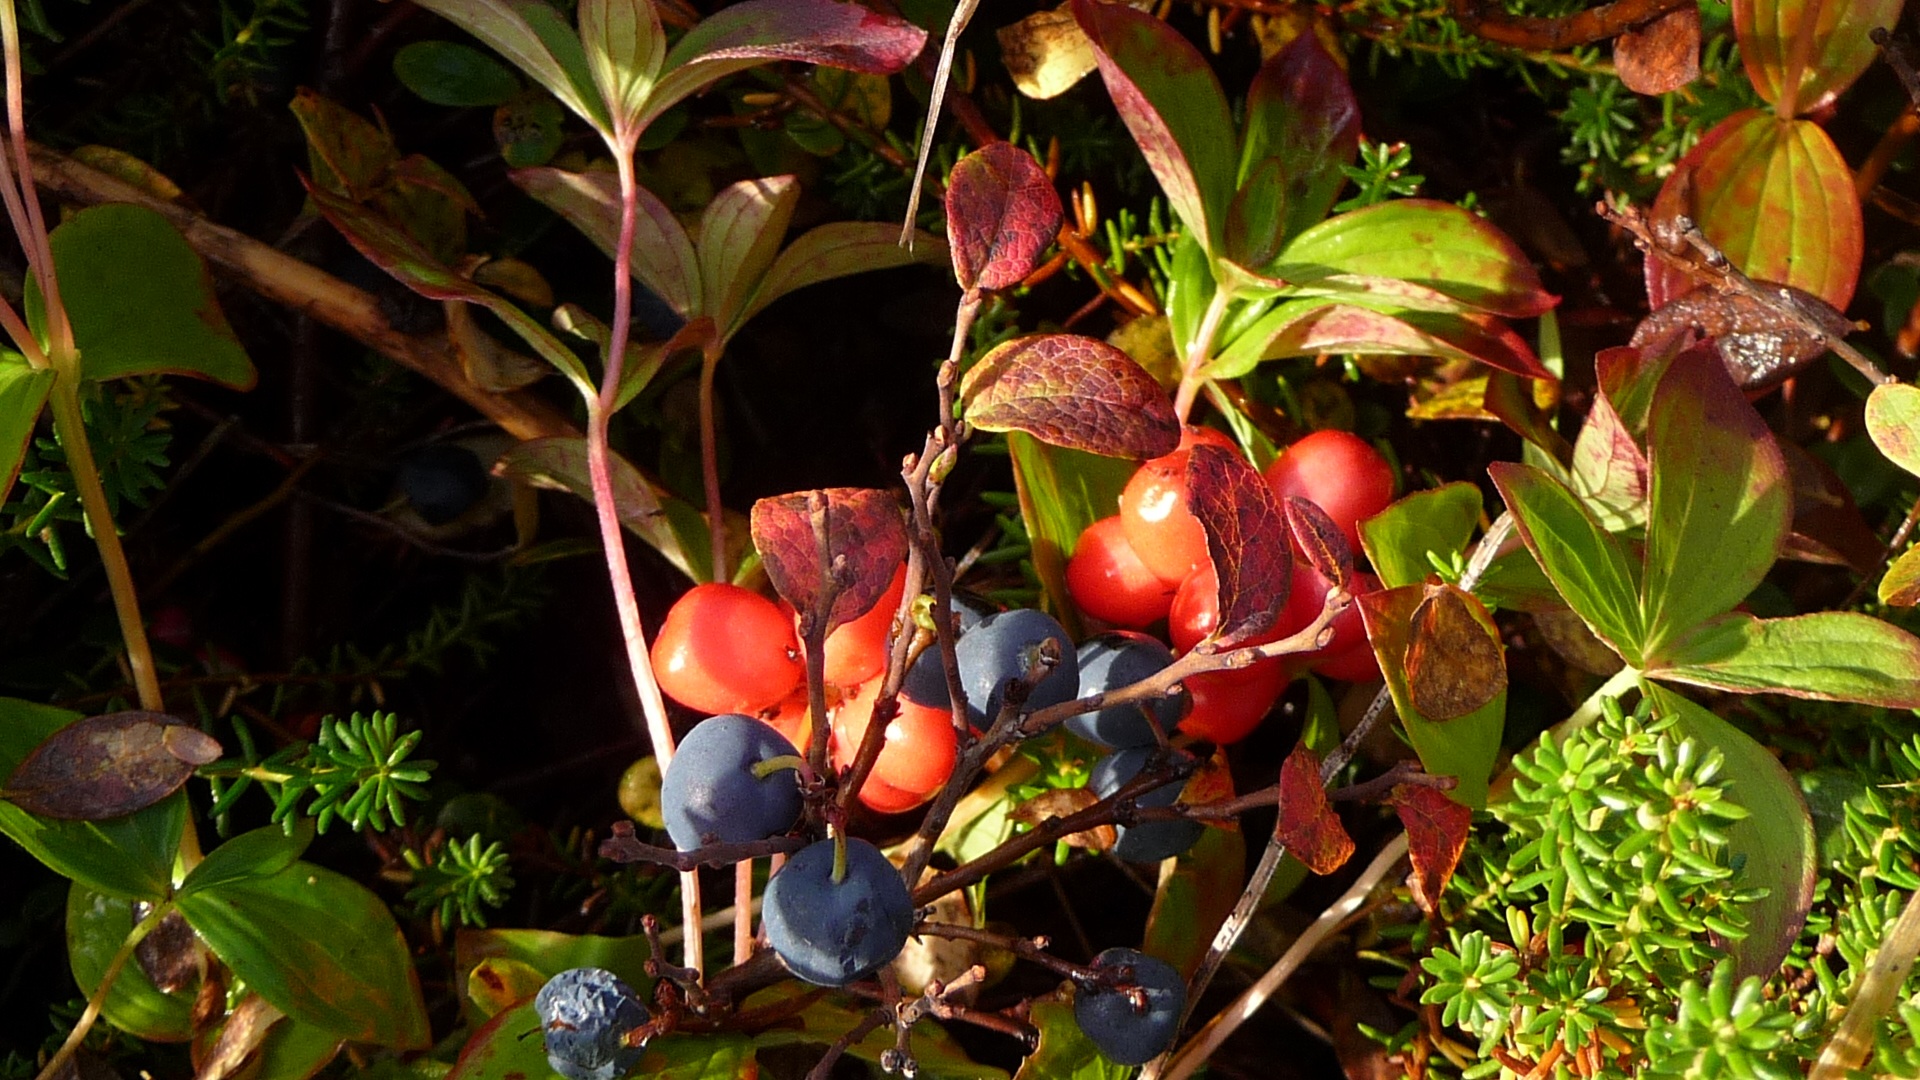
branch, plant, fruit, leaf, flower, food, red, jungle, produce, autumn, blueberry, botany, garden, flora, freshness, vitamin, berries, shrub, raw, flowering plant, land plant